National Park Service

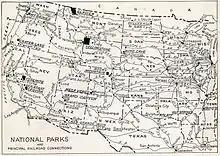
In 1916, a portfolio of nine major parks was published to generate interest. Printed on each brochure was a map showing the parks and principal railroad connections.

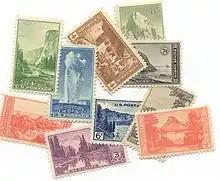
In 1934, a series of ten postage stamps was issued to commemorate the reorganization and expansion of the National Park Service.

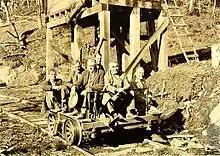
NPS Preliminary Survey party, Great Smoky Mountains, 1931

Artist George Catlin, during an 1832 trip to the Dakotas, was perhaps the first to suggest the concept of a national park. Indian civilization, wildlife, and wilderness were all in danger, wrote Catlin, unless they could be preserved "by some great protecting policy of government... in a magnificent park... A nation's Park, containing man and beast, in all the wild[ness] and freshness of their nature's beauty!" Yellowstone National Park was created as the first national park in the United States. In 1872, there was no state government to manage it (Wyoming was a U.S. territory at that time), so the federal government managed it directly through the army, including the famed African American Buffalo Soldier units.